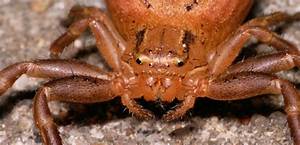
Label: ragno